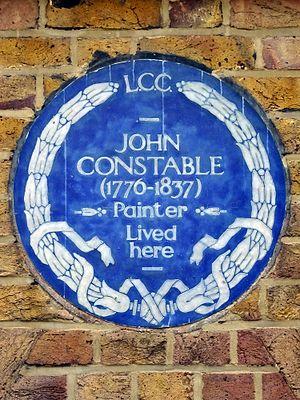
John Constable est un peintre paysagiste britannique du XIXᵉ siècle.
Well Walk est une rue de Londres.